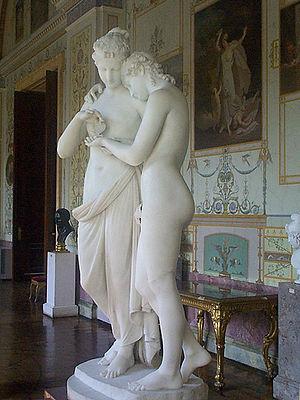
L'anima est, dans la psychologie analytique du psychiatre suisse Carl Gustav Jung, la représentation féminine au sein de l'imaginaire de l'homme. Il s'agit d'un archétype, donc d'une formation de l'inconscient collectif, qui a son pendant chez la femme sous le nom d'animus.
La statue en marbre de Cupidon et Psyché, conservée dans les Musées du Capitole, à Rome, est une copie romaine du Iᵉʳ ou IIᵉ siècle de notre ère, d'après un original grec de l'époque hellénistique. Elle a été donnée aux musées du Capitole par le pape Benoît XIV en 1749, peu de temps après sa découverte. Son gracieux équilibre et son aspect sentimental en ont fait un favori pour des générations d'artistes néoclassiques et de visiteurs, et elle a été copiée dans de nombreuses œuvres à biscuit en porcelaine. Antonio Canova a sciemment essayé de surpasser l'antique original avec son propre Amour et Psyché de 1808.
Le dialogue intérieur est une préconisation de la psychologie analytique jungienne.